2004 attempt to revive the Sanhedrin

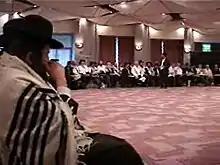
Sanhedrin in session, 2005

A great deal of discussion on the Sanhedrin forum appears to indicate that the new Sanhedrin is currently taken up with philosophical discussions about the theory of Jewish Law. The point is repeatedly made that the Sanhedrin "must solve many complex halakhic issues" before it can "begin" to make any statement or decision in terms of Jewish law. It claims its projects are "coordinated in complete consultation with the "Gedolei Hador" (leading halachic authorities of the generation) as well as with the Israeli Government Authorities, academics and professionals... The Sanhedrin Initiative seeks to empower Jews to perform national "mitzvot" that thanks to technological advances and/or sociological developments are currently or imminently in the realm of the possible. The Initiative is staffed by accomplished scholars and academics striving to promote dignified Jewish freedom of religious expression which is consistent with the values of Western democracy. The Sanhedrin Initiative adheres to the criteria of "halakha" (Jewish law), expertise, amenity and peace in... all its... projects." The Hebrew version adds that it "has no connection with extremist groups, right wing political parties, or those who disregard Jewish law." Events as portrayed by the media, however, have not always fit this picture: